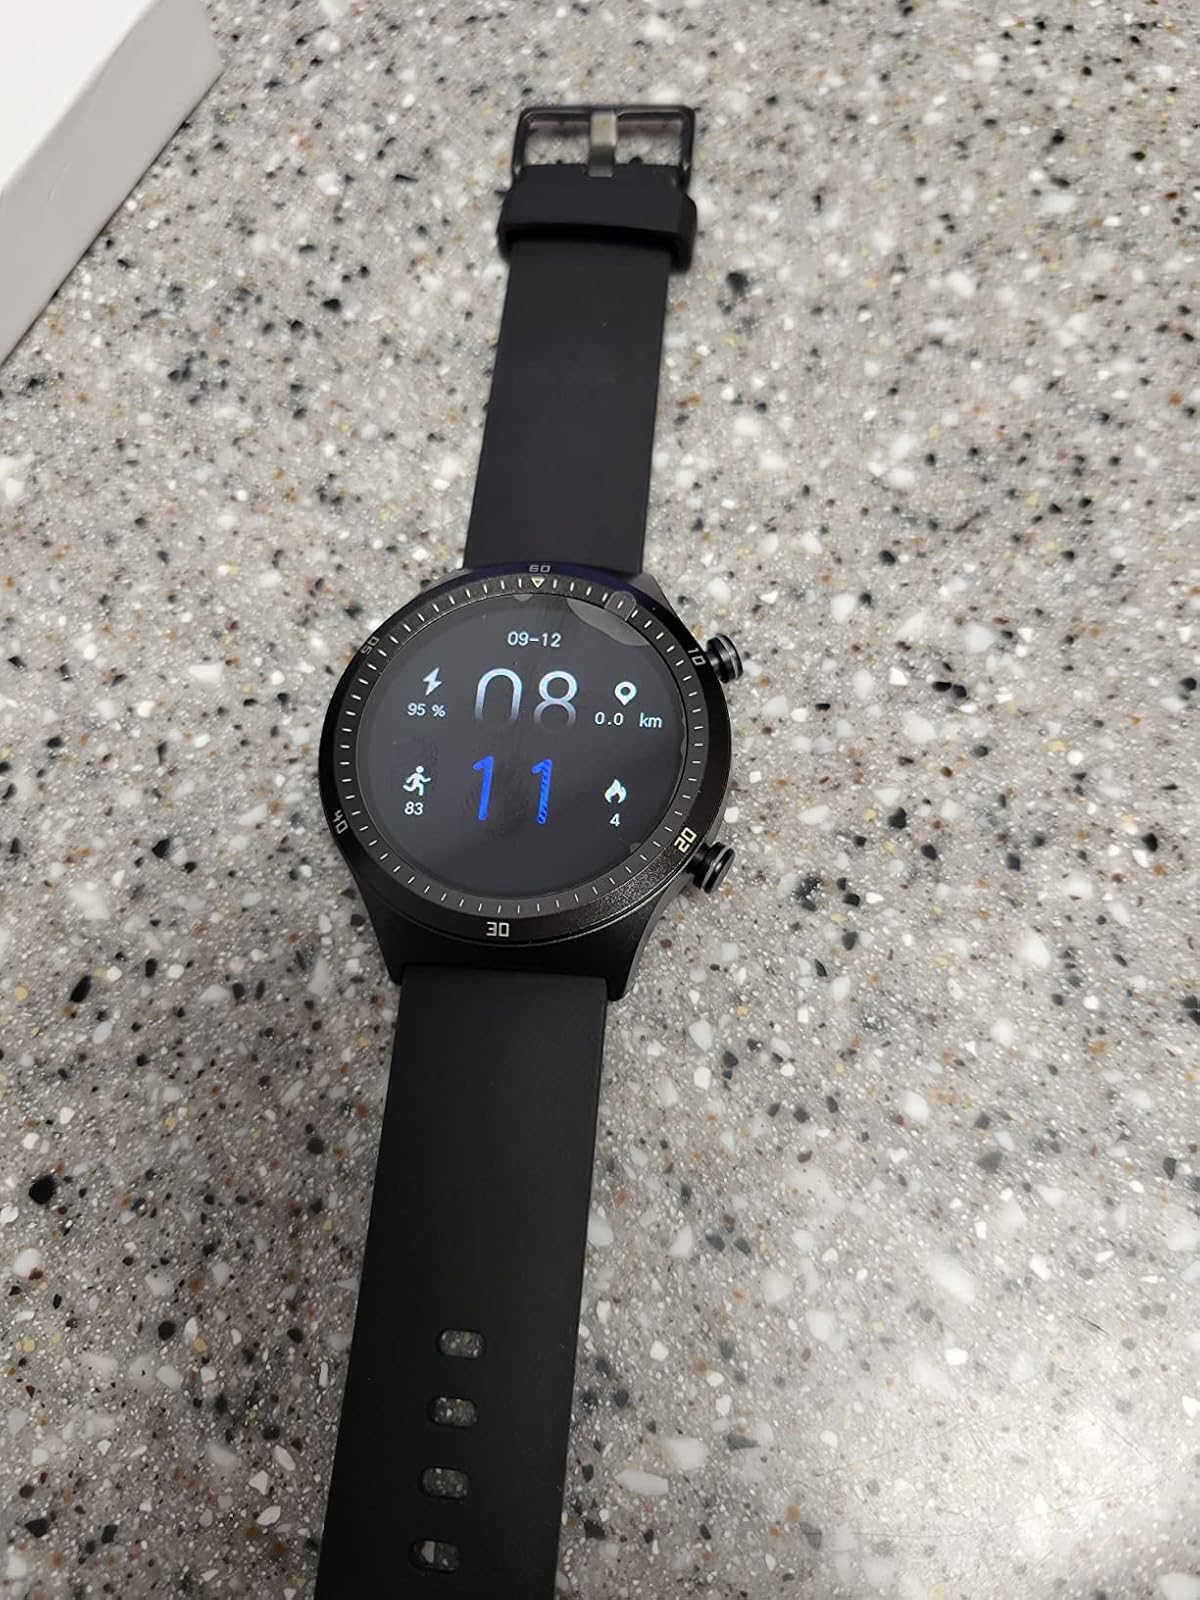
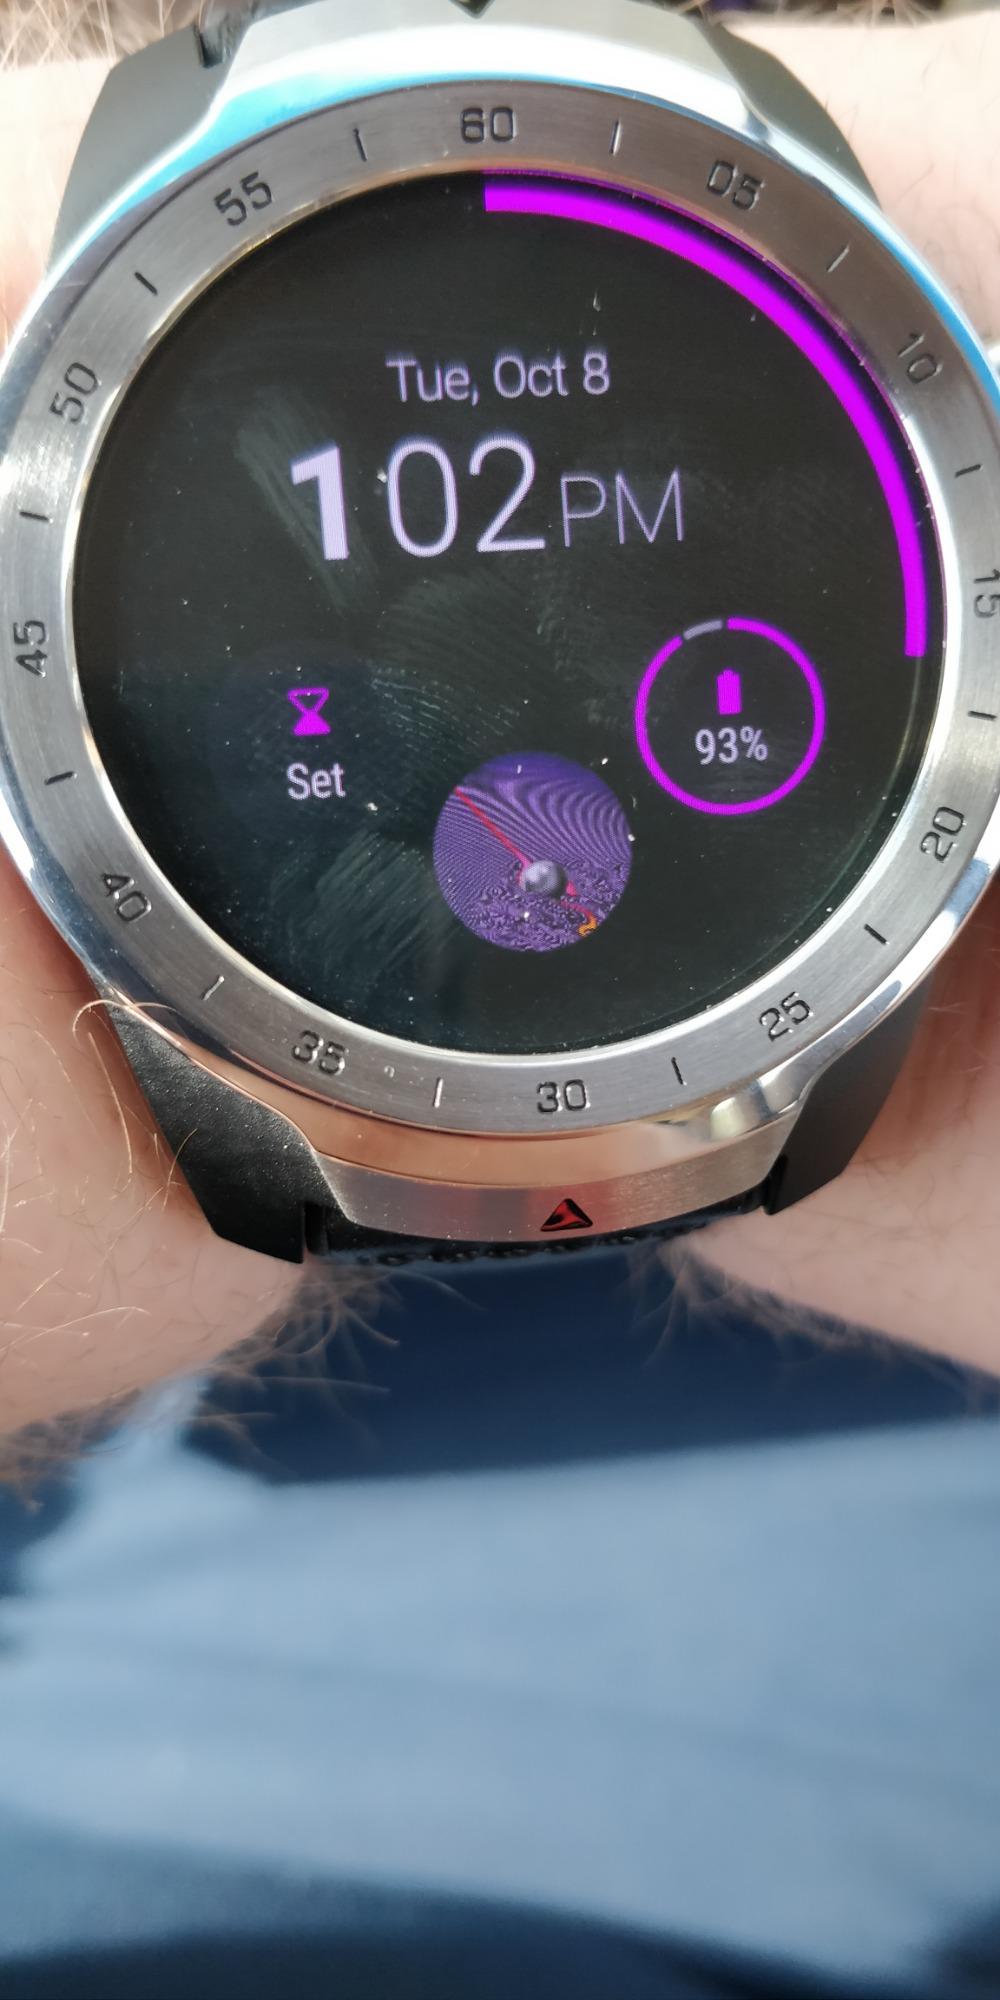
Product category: smartwatch
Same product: no